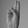
ASL letter: U